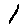
Label: 1